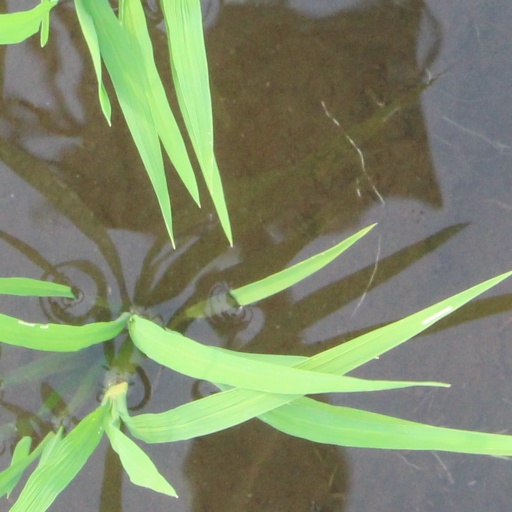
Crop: rice